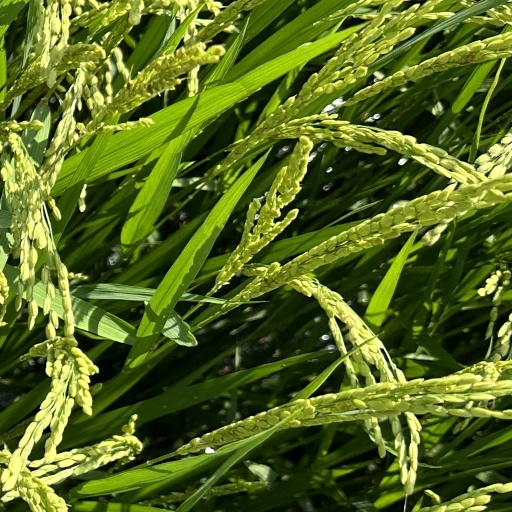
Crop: rice